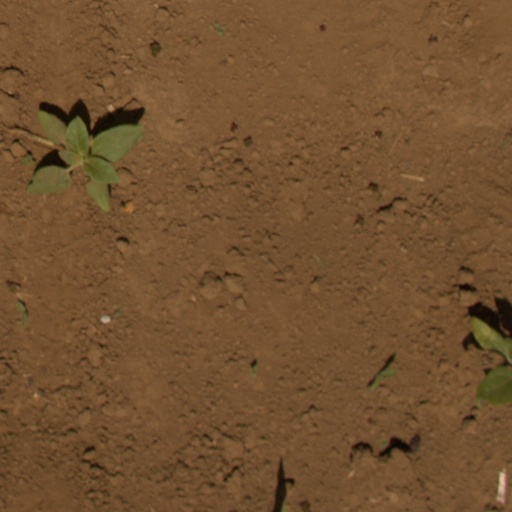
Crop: Jerusalem artichoke